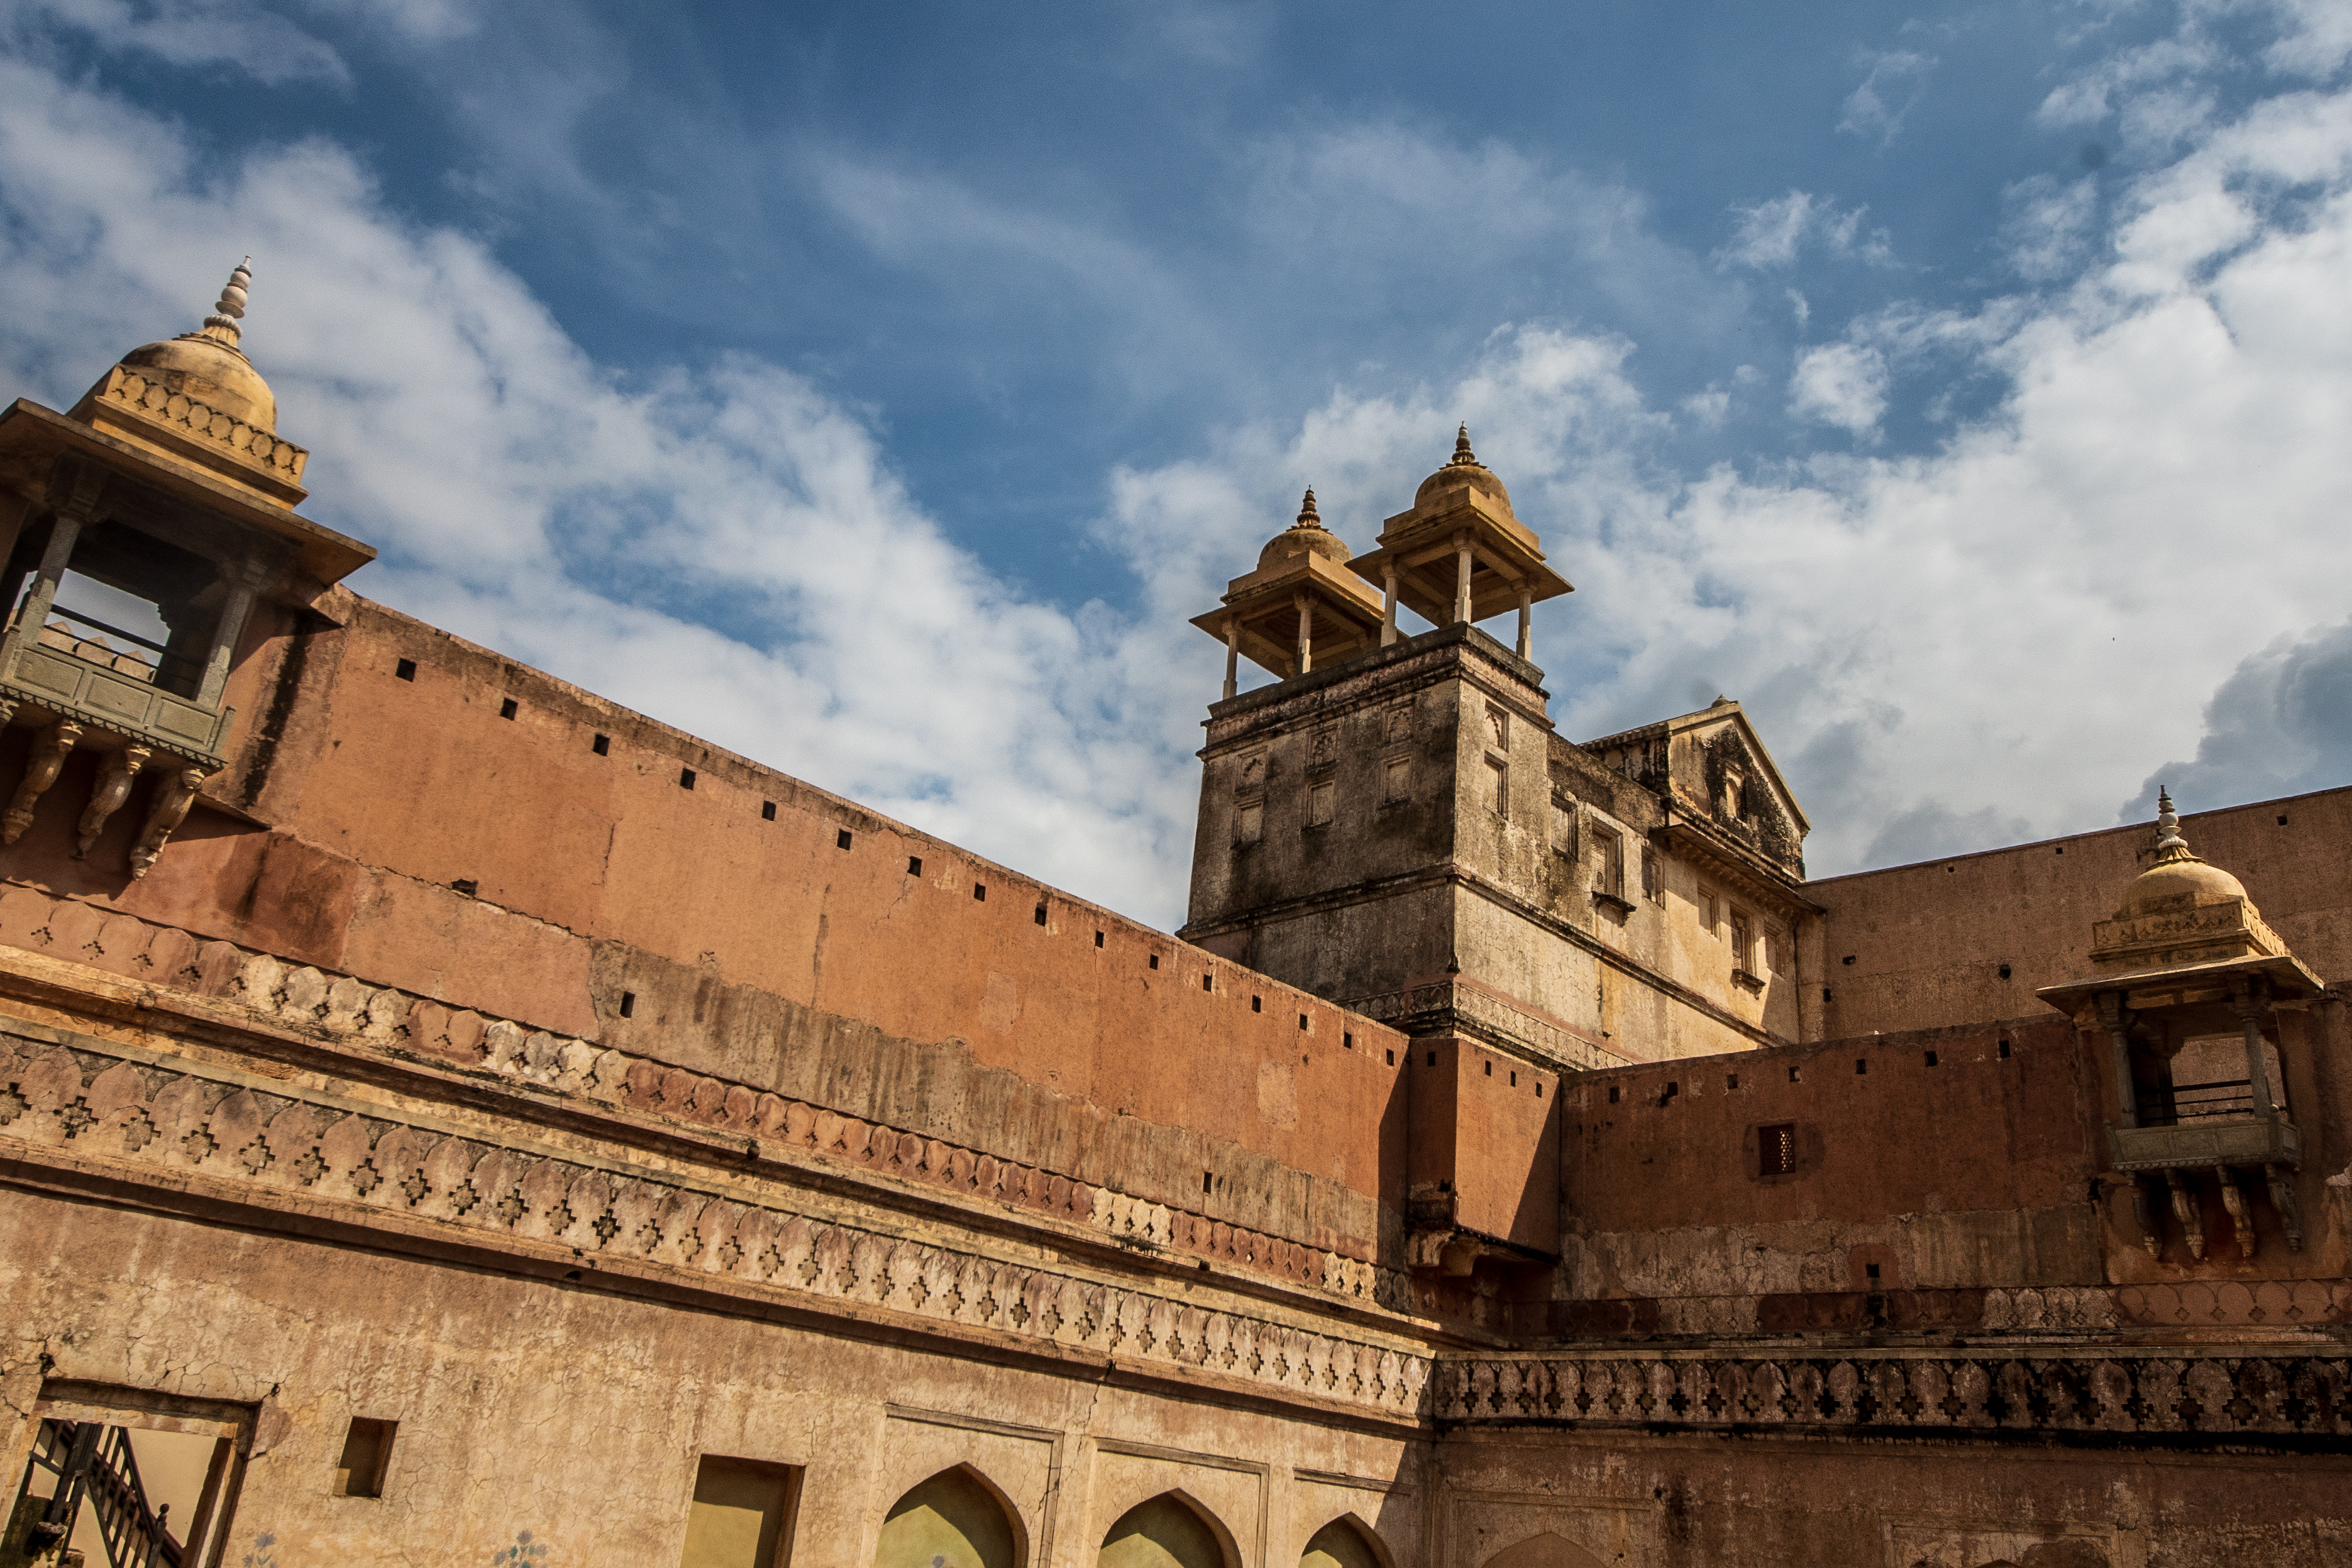
jaipur, amber, amer, ancient, architecture, art, asia, building, castle, colorful, culture, design, destination, detail, empire, famous, fort, ganesh, gate, gateway, heritage, historic, historical, history, holiday, india, islam, king, landmark, landscape, legend, maharajah, monument, mosaic, mosque, mughal, old, orange, ornament, ornate, palace, rajasthan, rajput, sightseeing, stone, structure, tourism, tourist, traditional, travel, sky, fortification, medieval architecture, historic site, cloud, chateau, stately home, convent, city, monastery, facade, classical architecture, arch, middle ages, ancient history, basilica, place of worship, roof, world, tourist attraction, cathedral